Snapper Island (New South Wales)

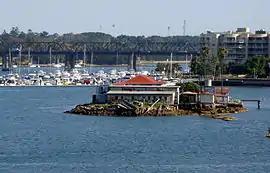

Snapper Island (previously known as "Schnapper Island") is a island in Sydney Harbour, Australia. It lies in the main channel of the western section of the harbour, upstream of the Sydney Harbour Bridge, adjacent to the Sydney suburb of Drummoyne.